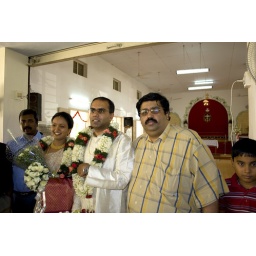
Please ignore blue shirt in this pic... It's an error in the photograph...